Horsehair

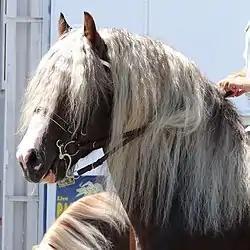
Mane hair is shorter and softer than tail hair.

Horsehair fabrics are woven with wefts of tail hair from live horses and cotton or silk warps. Horsehair fabrics are sought for their lustre, durability and care properties, and are mainly used for upholstery and interiors.